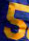
Number: 5